Appendectomy

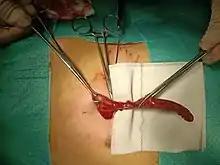
Inflamed appendix removal

Over the past decade, the outcomes of laparoscopic appendectomies have compared favorably to those for open appendectomies because of decreased pain, fewer postoperative complications, shorter hospitalization, earlier mobilization, earlier return to work, and better cosmesis; however, despite these advantages, efforts are still being made to decrease abdominal incision and visible scars after laparoscopy. Recent research has led to the development of natural orifice transluminal endoscopic surgery (NOTES); however, numerous difficulties need to be overcome before a wider clinical application of NOTES is adopted, including complications such as the opening of hollow viscera, failed sutures, a lack of fully developed instrumentation, and the necessity of reliable cost-benefit analyses.